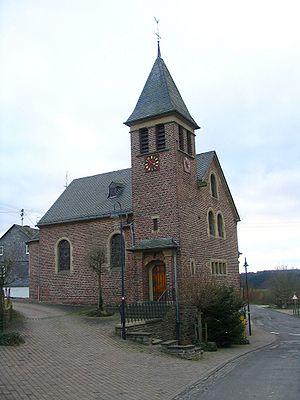
Korweiler est une municipalité du Verbandsgemeinde Kastellaun, dans l'arrondissement de Rhin-Hunsrück, en Rhénanie-Palatinat, dans l'ouest de l'Allemagne.